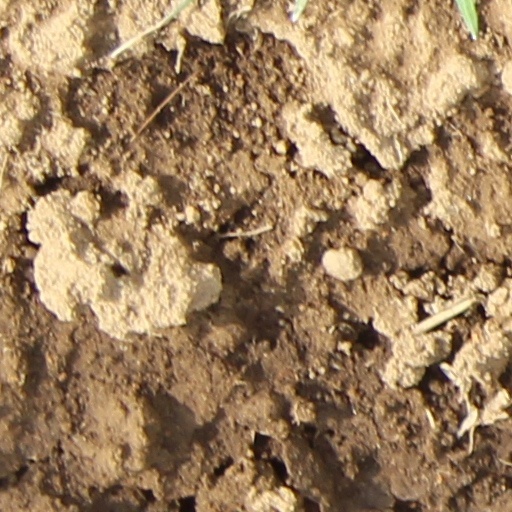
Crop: wheat